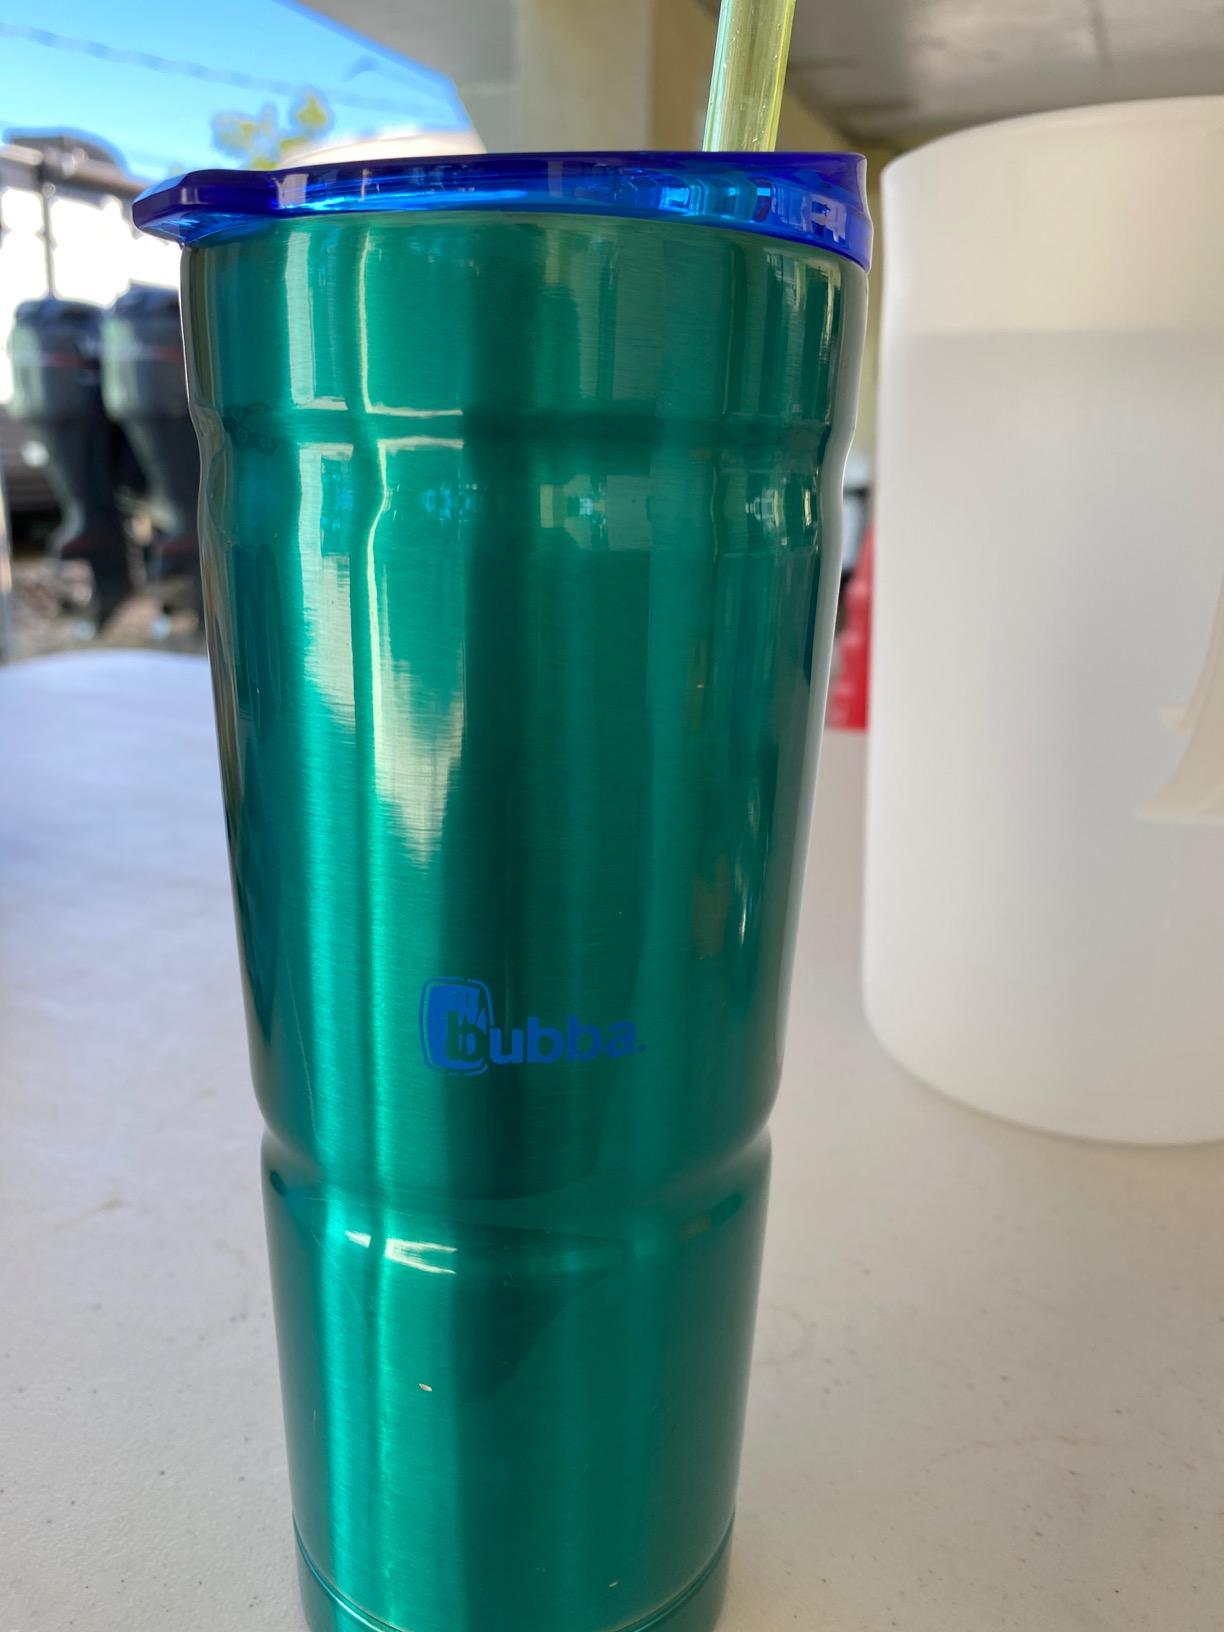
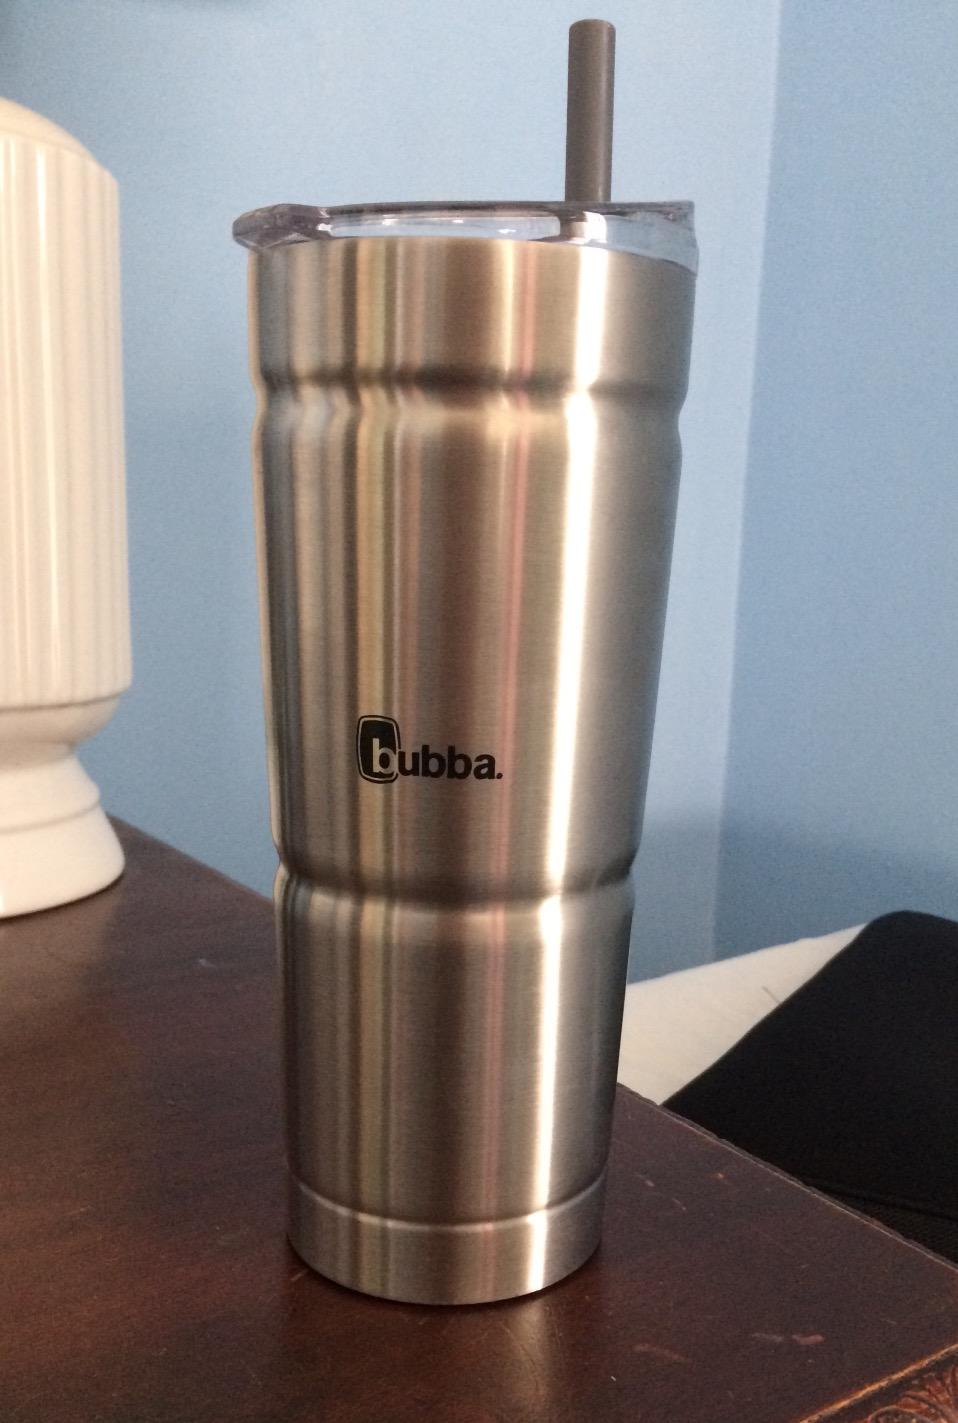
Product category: items_tea
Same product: no